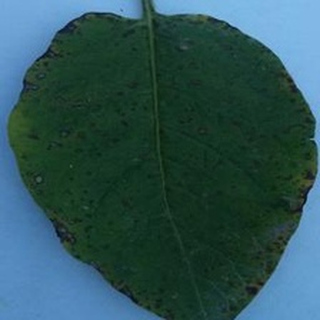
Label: potato_early_blight